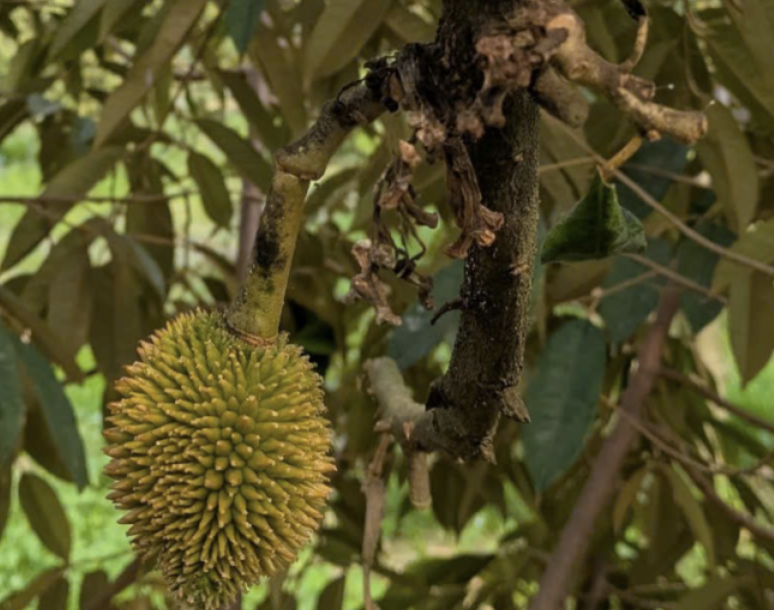
Label: sooty_mold